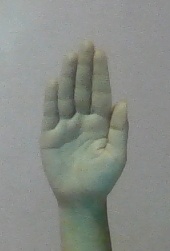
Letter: seen